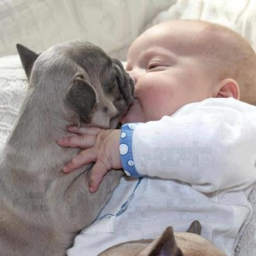
nothing like a pug puppy